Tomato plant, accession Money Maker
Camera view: vertical (180 deg); turntable rotation: 270 degrees
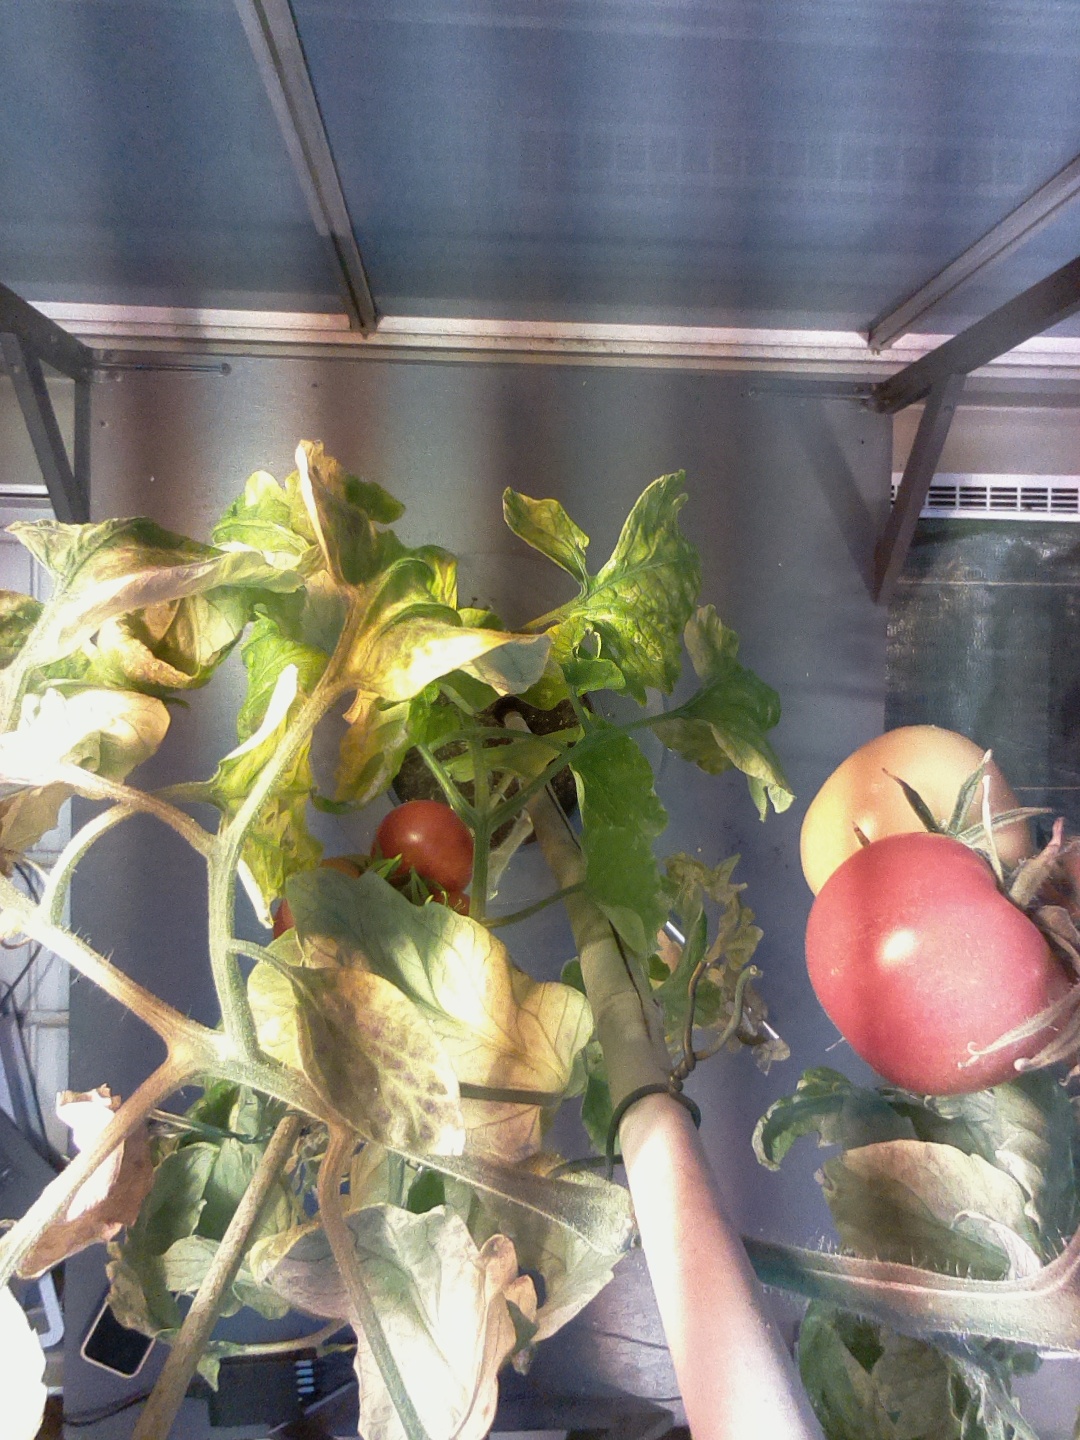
BBCH growth stage 86: 60%-70% of fruits show typical fully ripe color